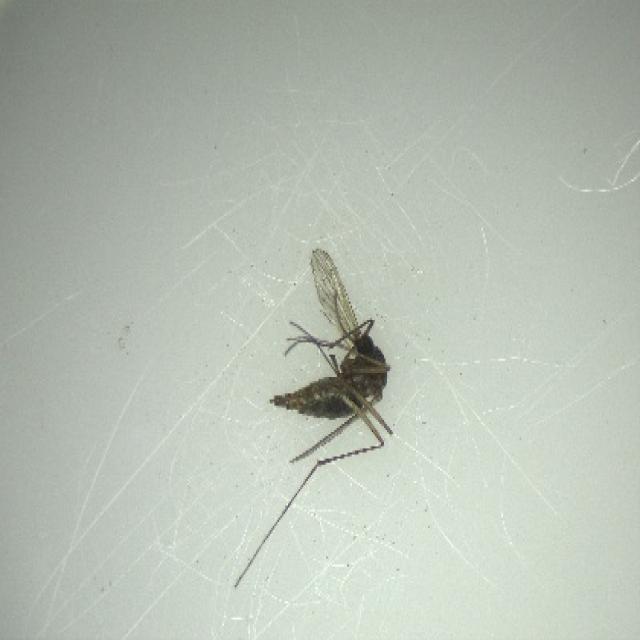
Species: aedes_vexans